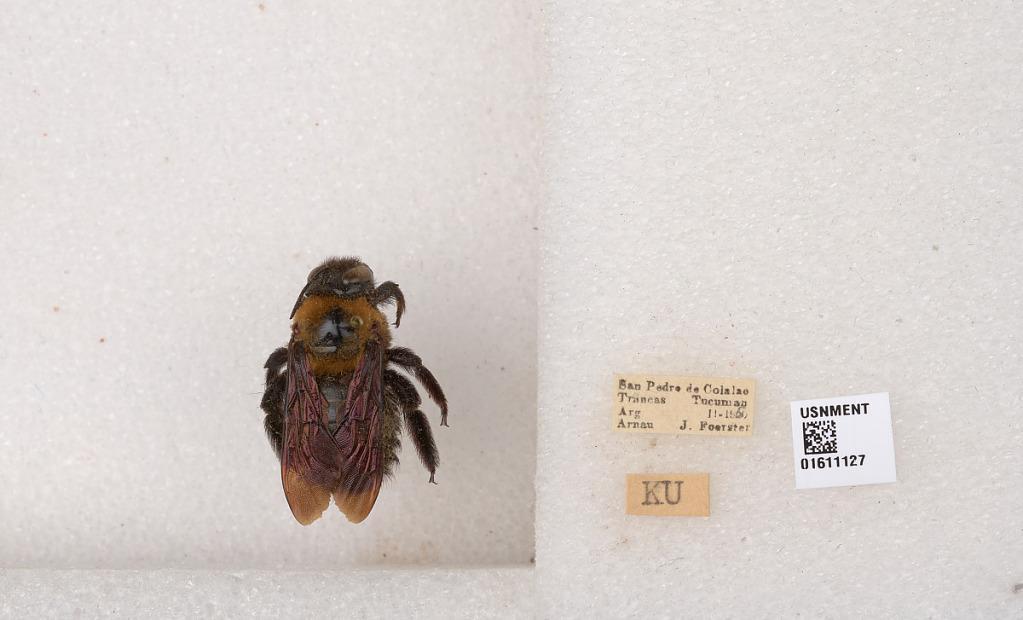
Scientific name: Xylocopa (Neoxylocopa) eximia Pérez
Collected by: F. Johnson
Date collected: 1950-2-1
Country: Argentina
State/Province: Tucuman
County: Trancas
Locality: San Pedro de Colalao